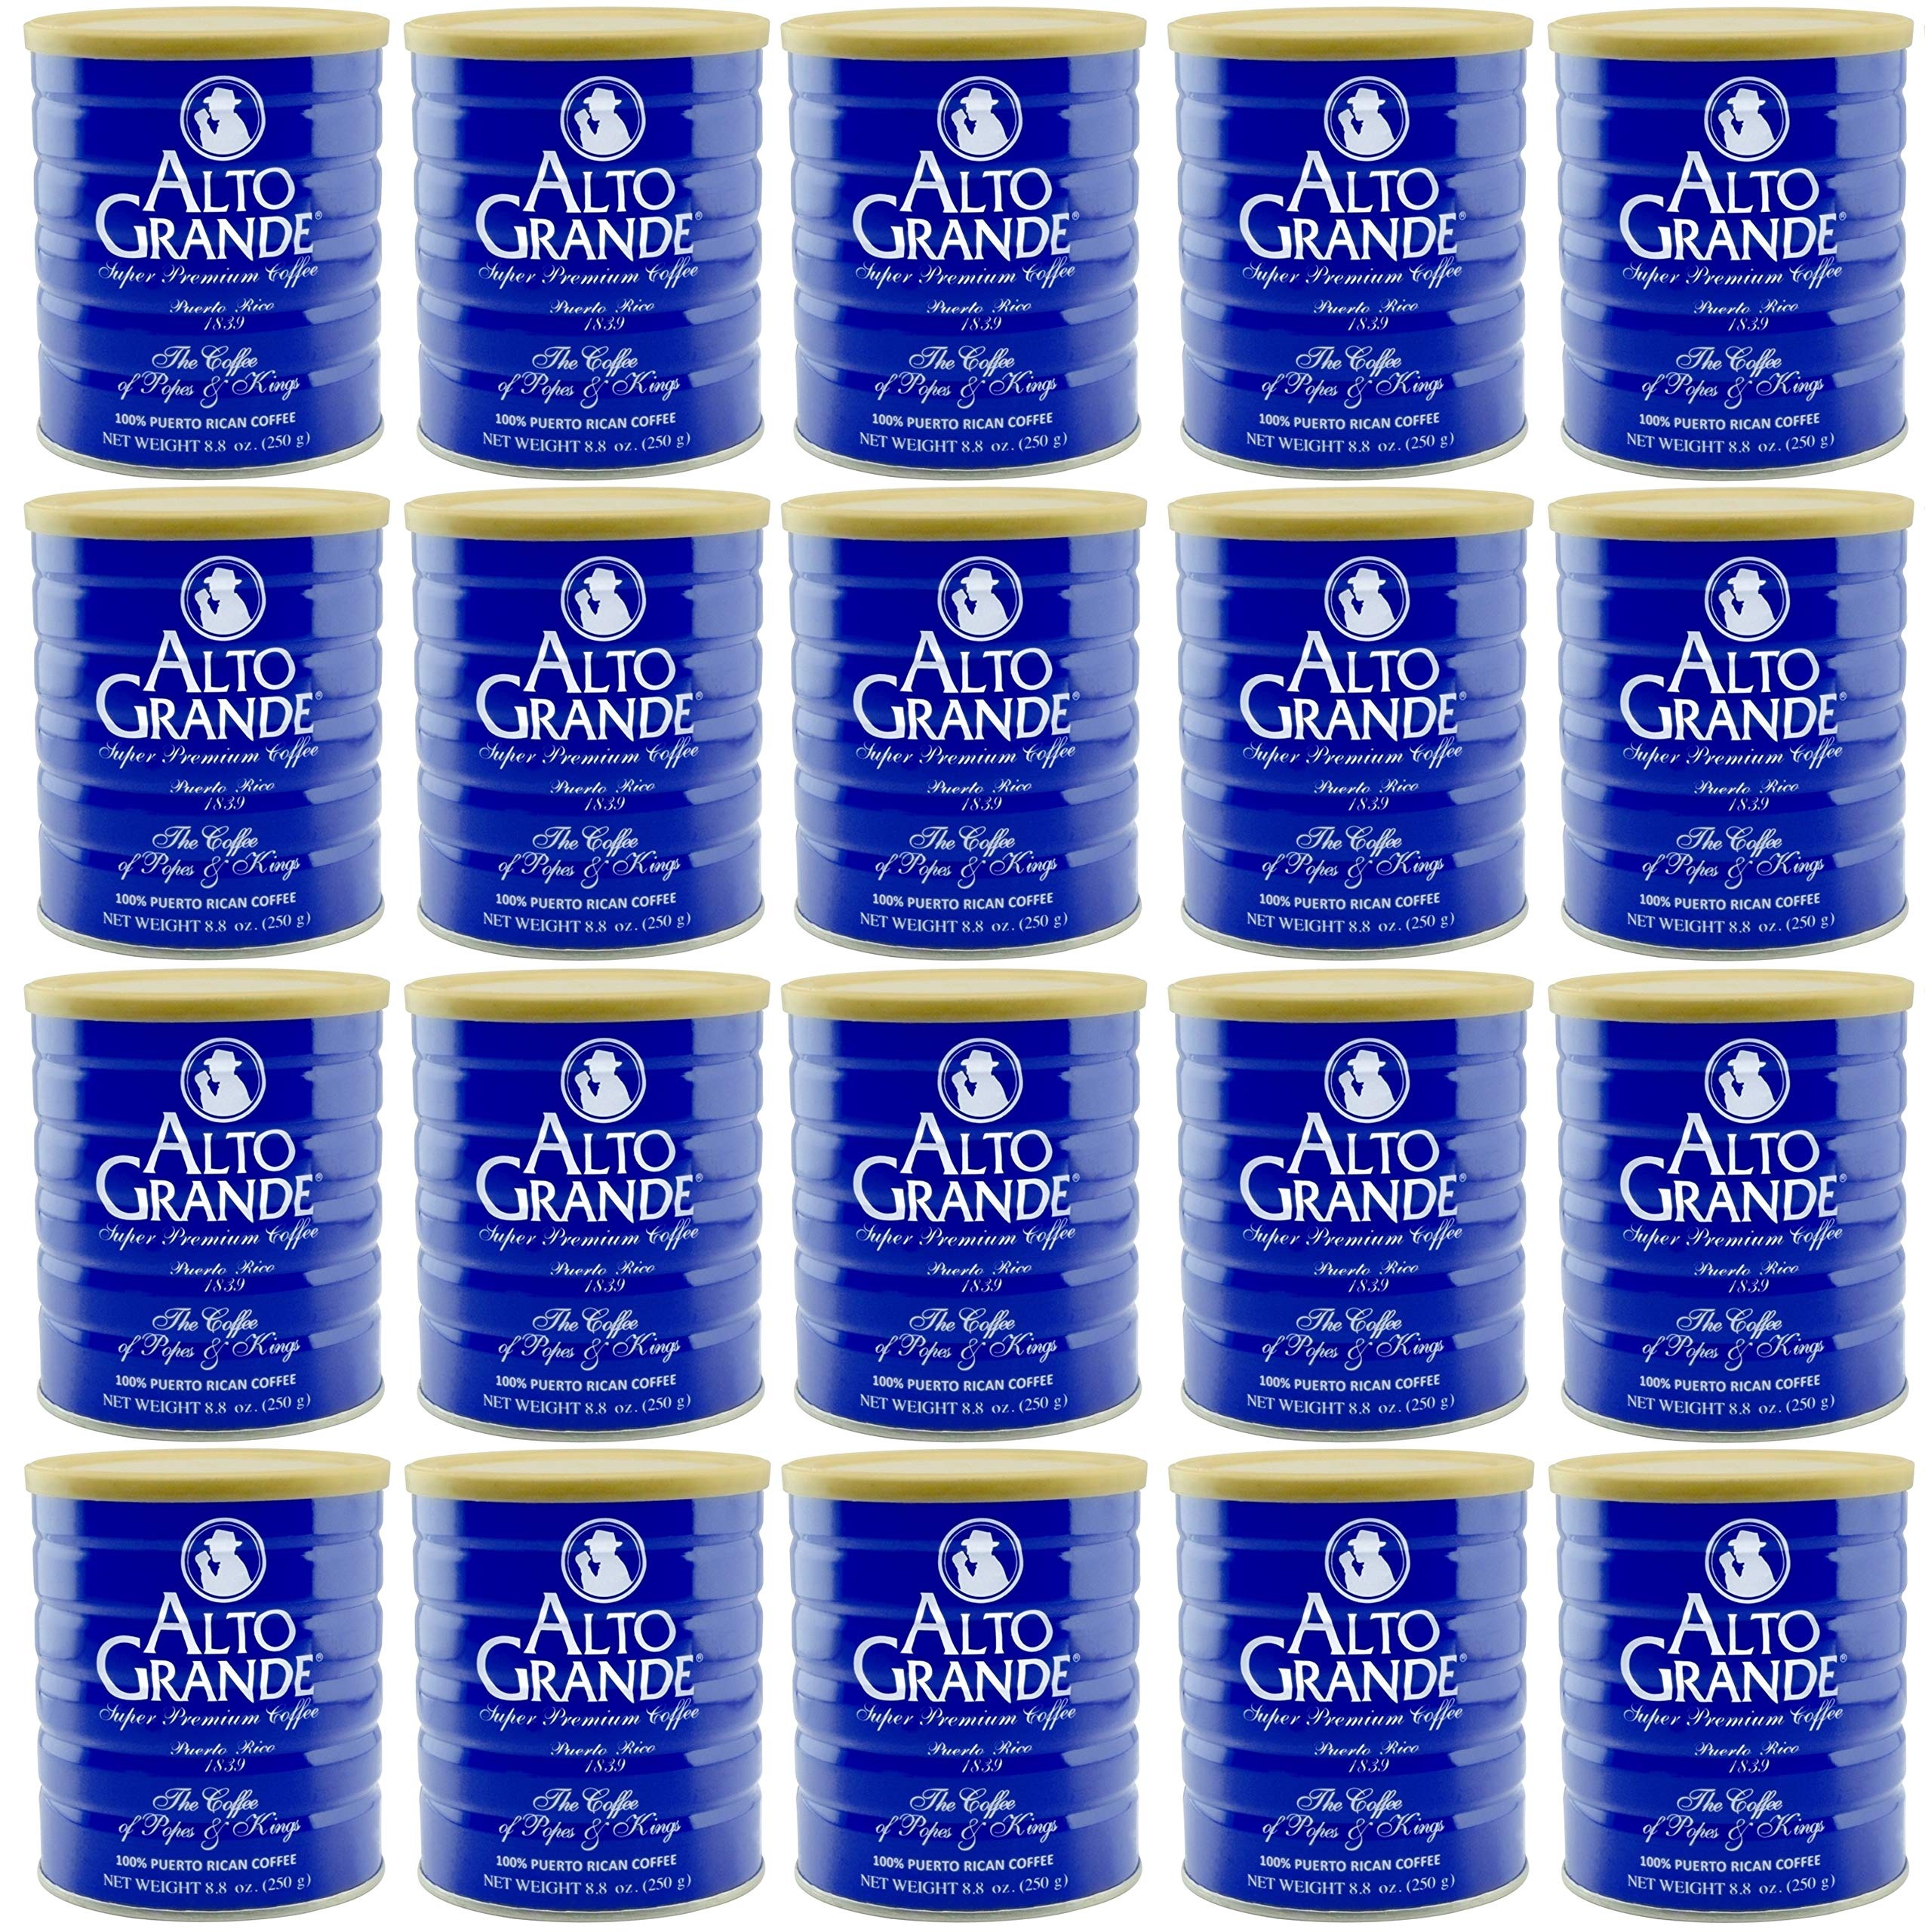
Item Name: Alto Grande Super Premium Coffee Ground 8.8 Ounces - 20 cans
Bullet Point 1: Twenty 8.8 ounce cans of Alto Grande Super Premium Puerto Rican Coffee (176 ounces total)
Bullet Point 2: Tasting profile: rare and exotic Puerto Rican coffee with full body chocolate undertones and a sweet pointed aroma
Bullet Point 3: Alto Grande, the coffee of Popes and Kings, elevates your coffee experience with an extraordinary aroma and intensity. Known as "the very best" because of its unique Arabica beans grown in ideal soil and climate conditions and processed to the most exact standards
Bullet Point 4: 100% Arabica Super Premium Ground Coffee
Bullet Point 5: Acclaimed in the Royal Courts of Europe and the Vatican in Rome, The Hacienda Alto Grande has been producing one of the world’s finest coffee since the early 19th century
Product Description: <p><b>Alto Grande Super Premium Coffee</b></p> <p>Alto Grande Super Premium Coffee is known as “the very best” because of its unique Arabica beans grown in ideal soil and climate conditions and processed to the most exact standards. The Hacienda Alto Grande was established in 1839 in the Buenos Aires and Santa Isabel sectors of Lares, Puerto Rico, and since the early 19th century has been producing one of the world’s finest coffee acclaimed in the Royal Courts of Europe and the Vatican in Rome.</p> <p>Alto Grande Arabica has the hard beans classification. Each Arabic tree only produces one pound of coffee a year; a limited production, but of an unsurpassable quality that makes our super premium coffee stand out – a coffee we safeguard very carefully from the time it is harvested until it is packed, keeping it as fresh as the same day it was roasted.</p> <p><b>Tasting profile:</b> Experts enthusiastically describe it as a “rare and exotic Puerto Rican coffee with full body chocolate undertones and a sweet pointed aroma”.</p>
Value: 176.0
Unit: Ounce

Price: 18.99